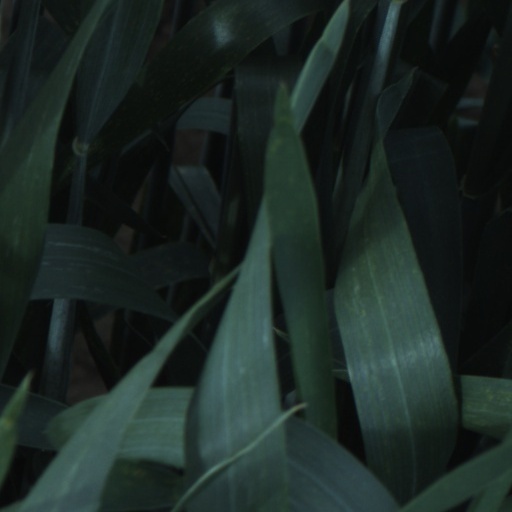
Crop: wheat